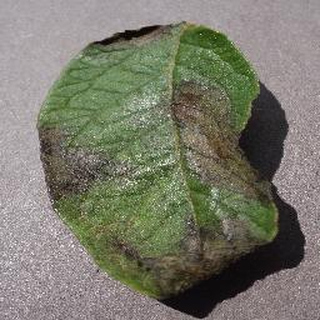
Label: potato_late_blight